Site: brandenburg
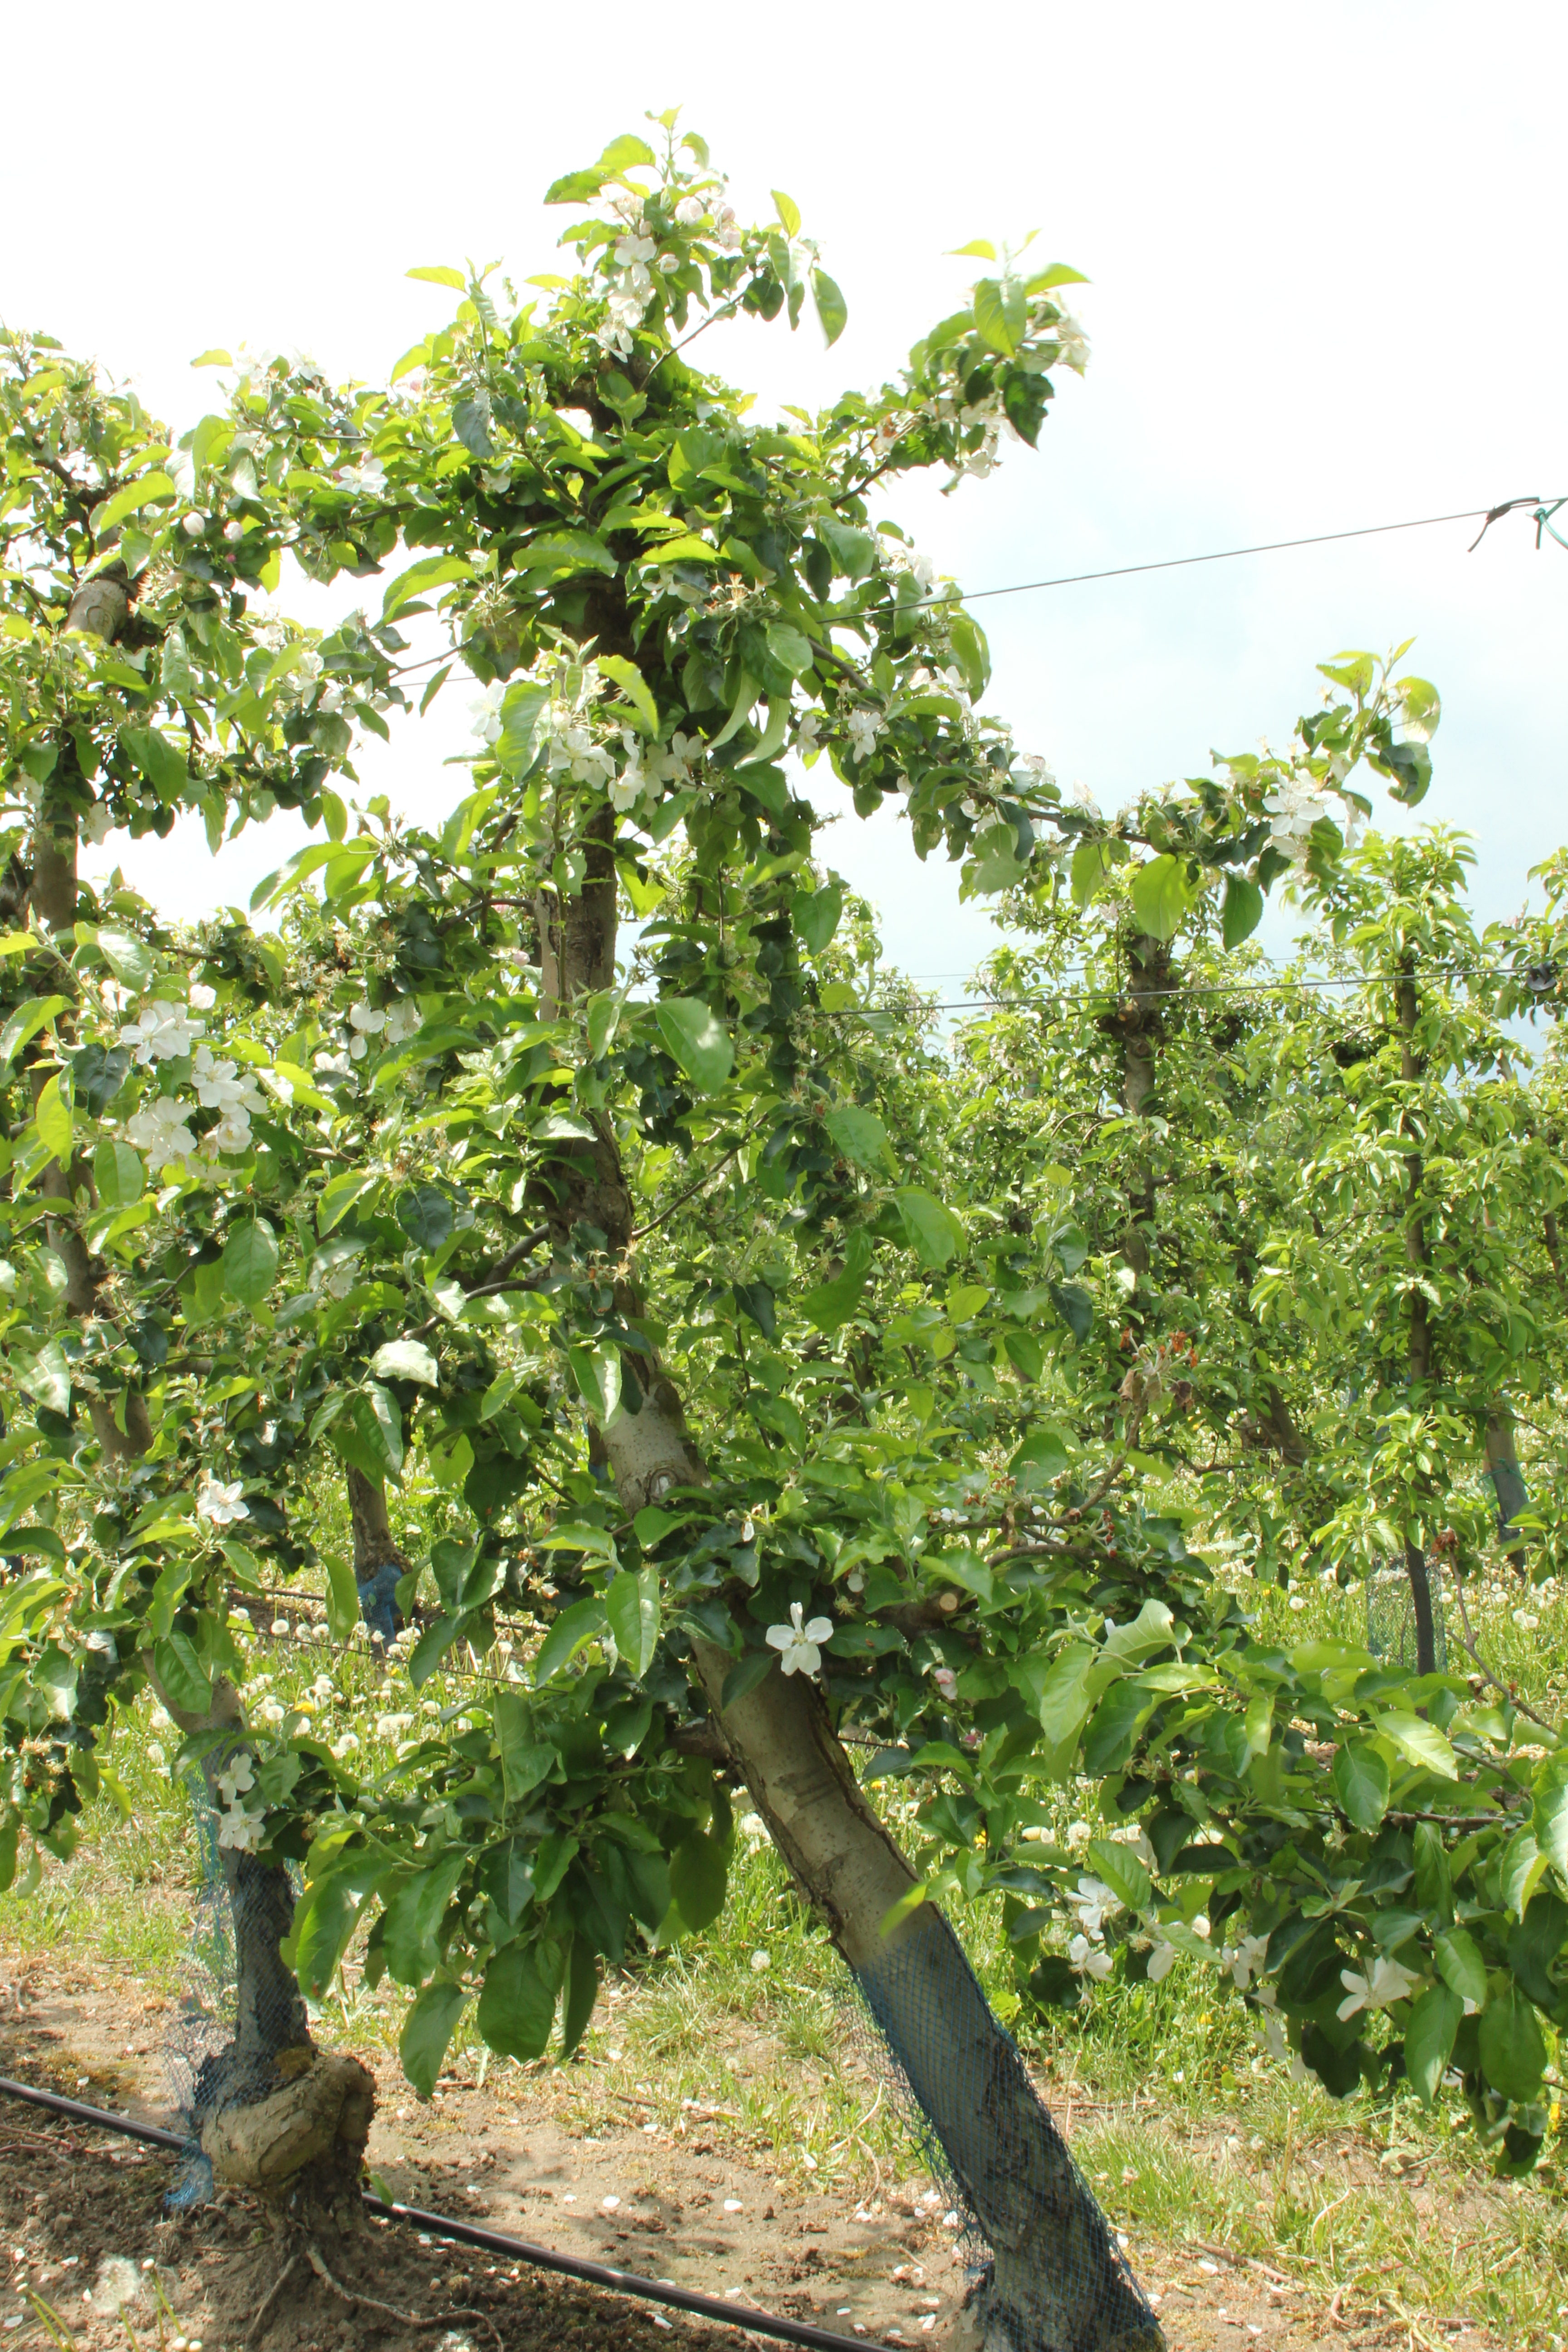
Growth stage (BBCH 67): Flowering